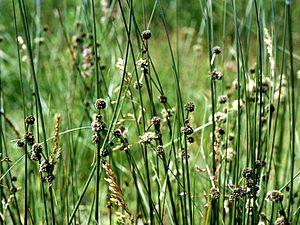
Cette liste de Tracheophyta de Bosnie-Herzégovine, ainsi que d’espèces introduites est un aperçu incomplet d’espèces de mousses, de fougères, de gymnospermes et d’angiospermes citées dans la littérature disponible en langues bosniaque, croate, serbe et serbo-croate. Cet aperçu n’inclue pas des espèces cultivées ni celles occasionnellement introduites.